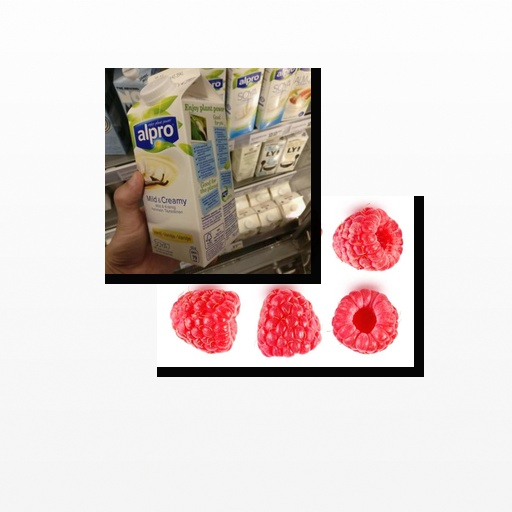
Food items: vanilla_soy_yogurt, raspberry